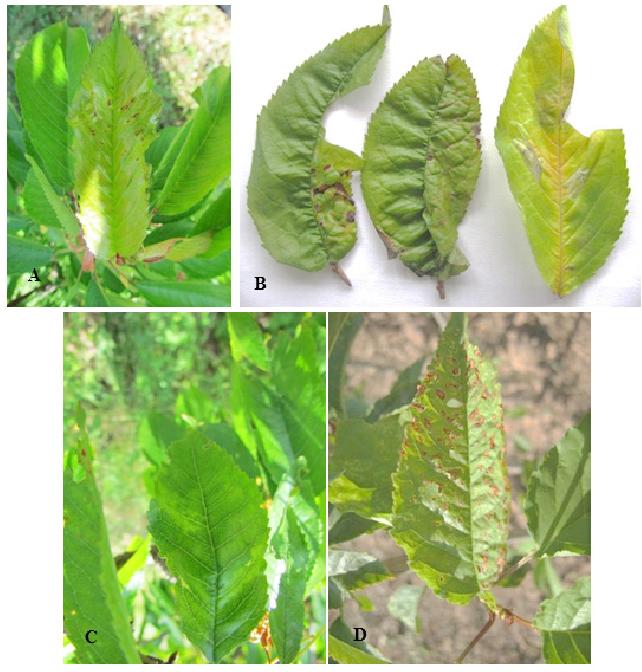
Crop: cherry
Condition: spot